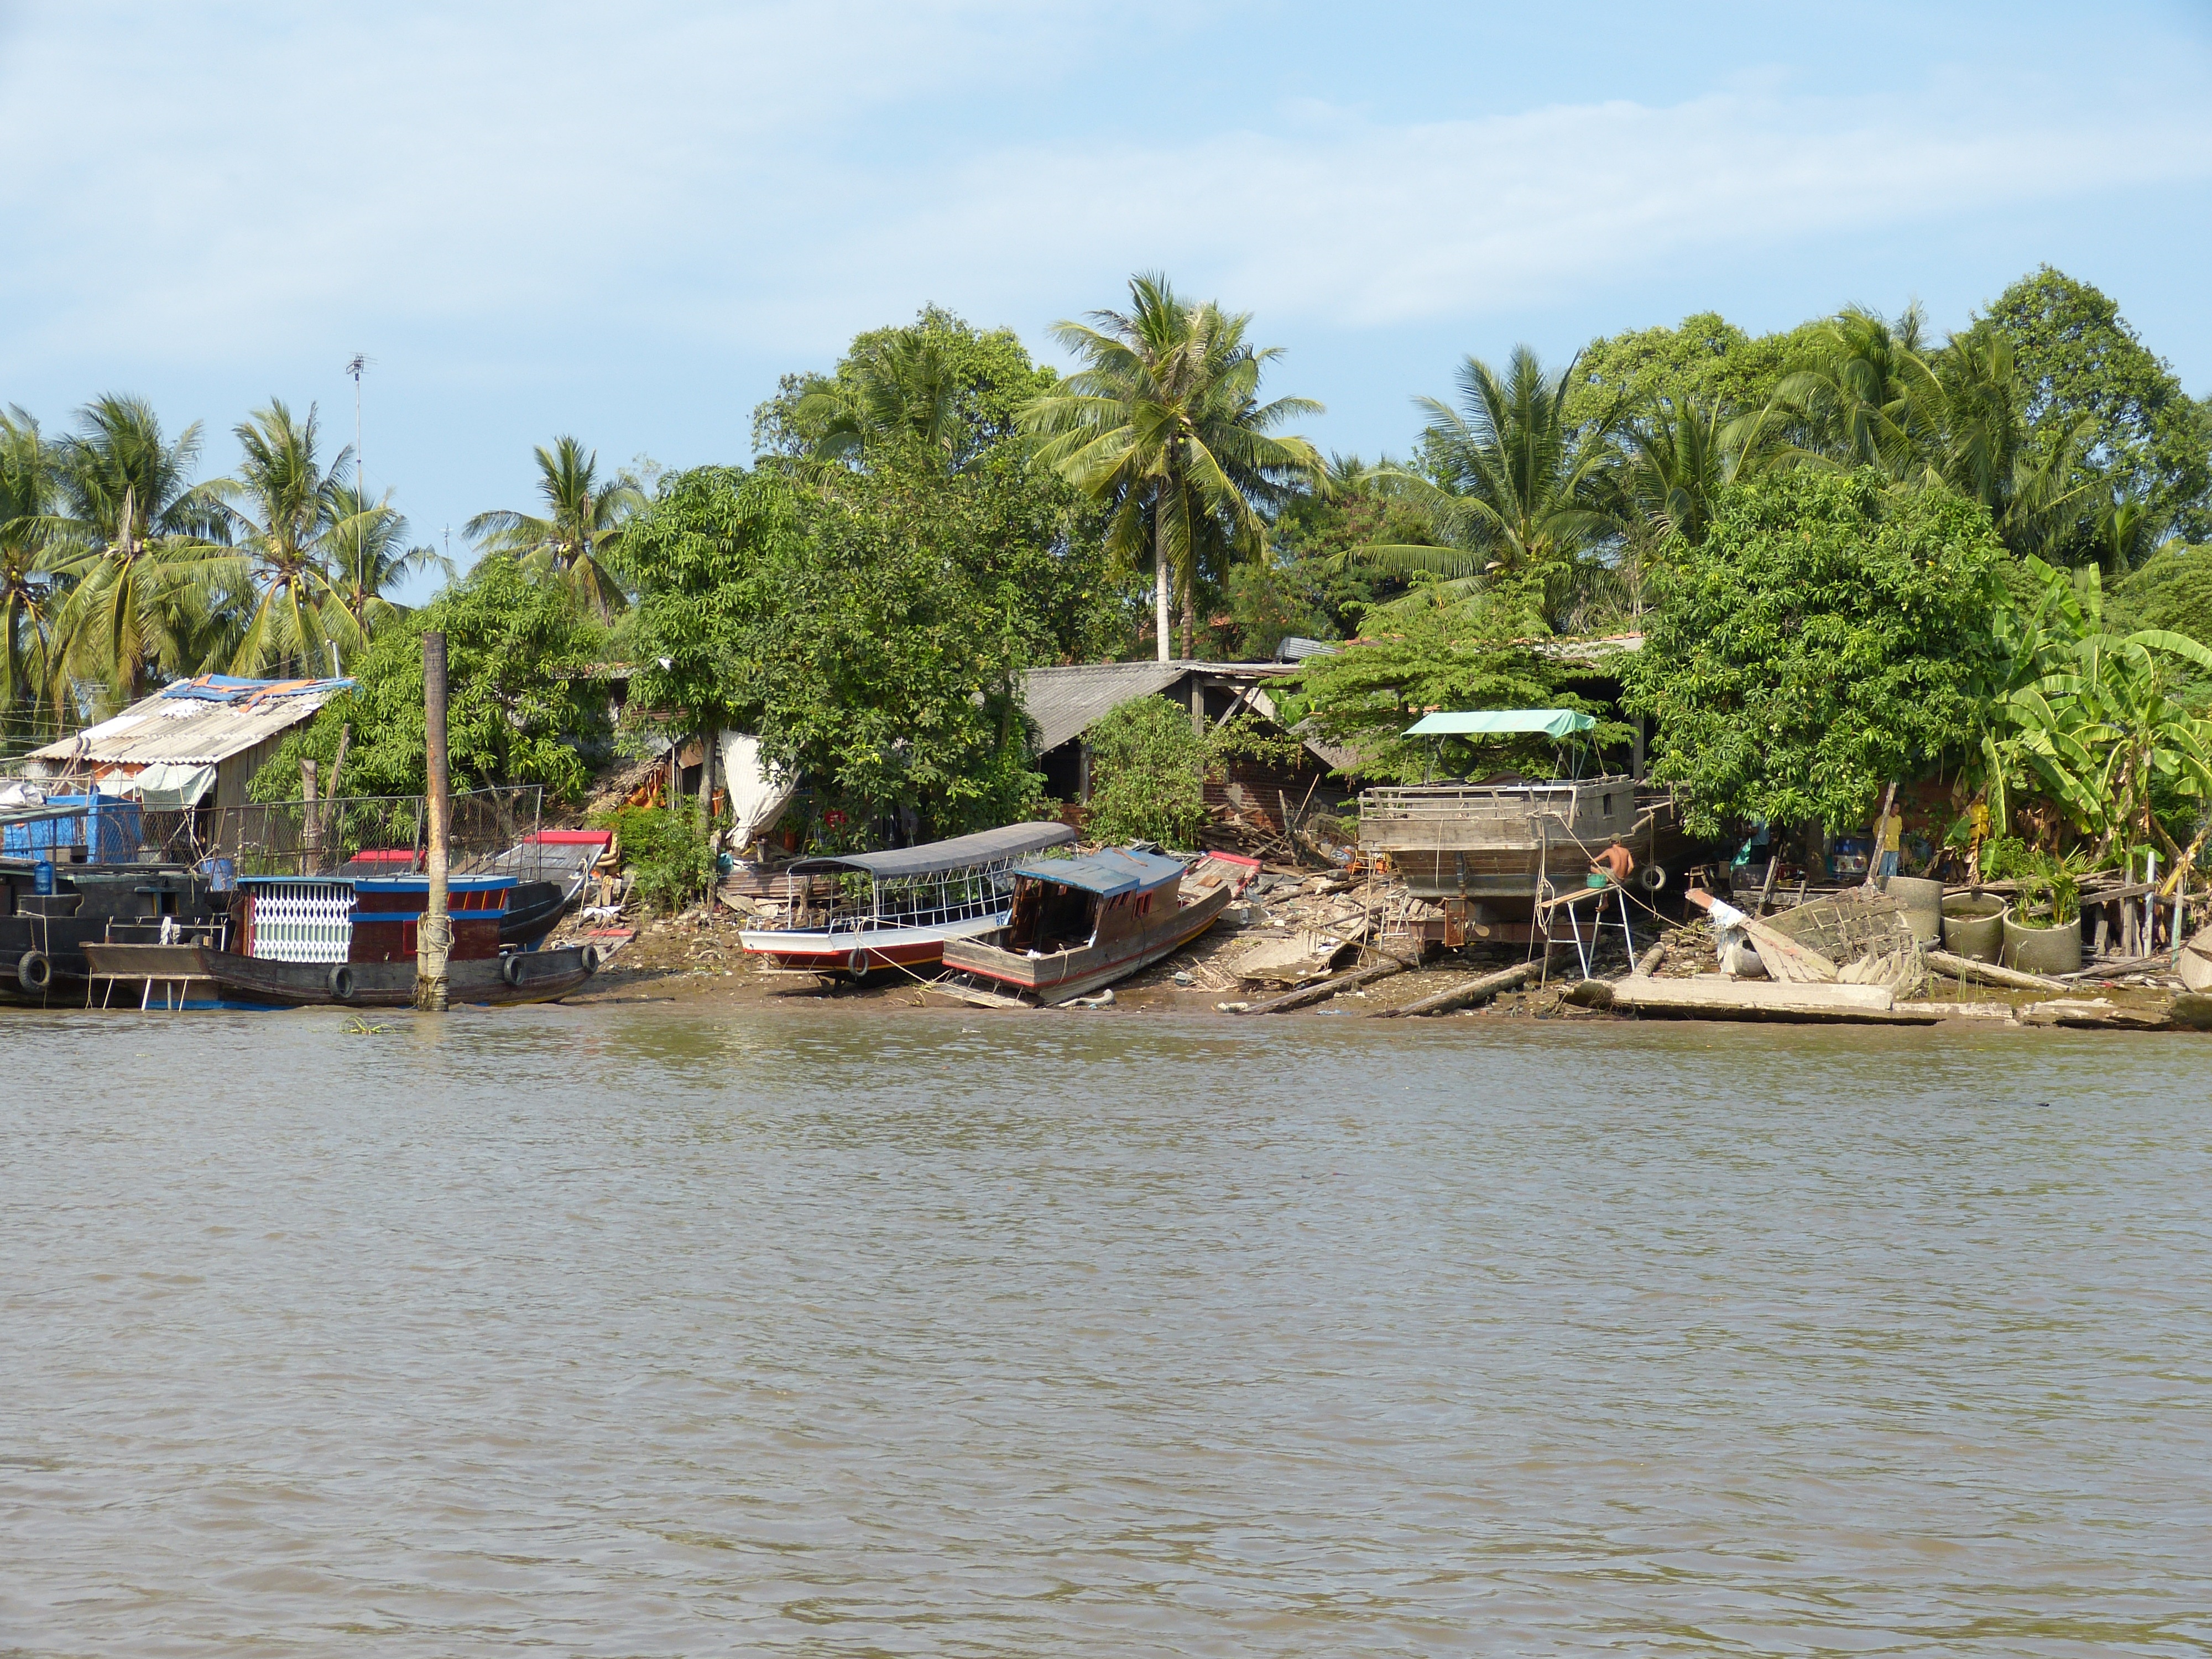
beach, sea, coast, boat, river, ship, transport, vehicle, tropical, bay, boating, shipyard, shipping, mekong river, vietnam, wooden boat, inland waterway transport, transport of goods, mekong delta